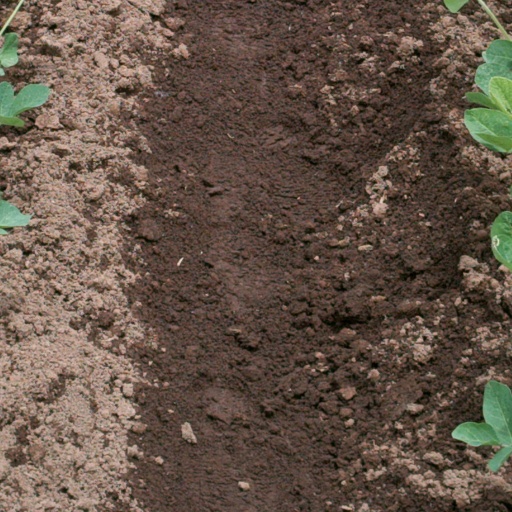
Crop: soybean